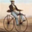
Label: bicycle